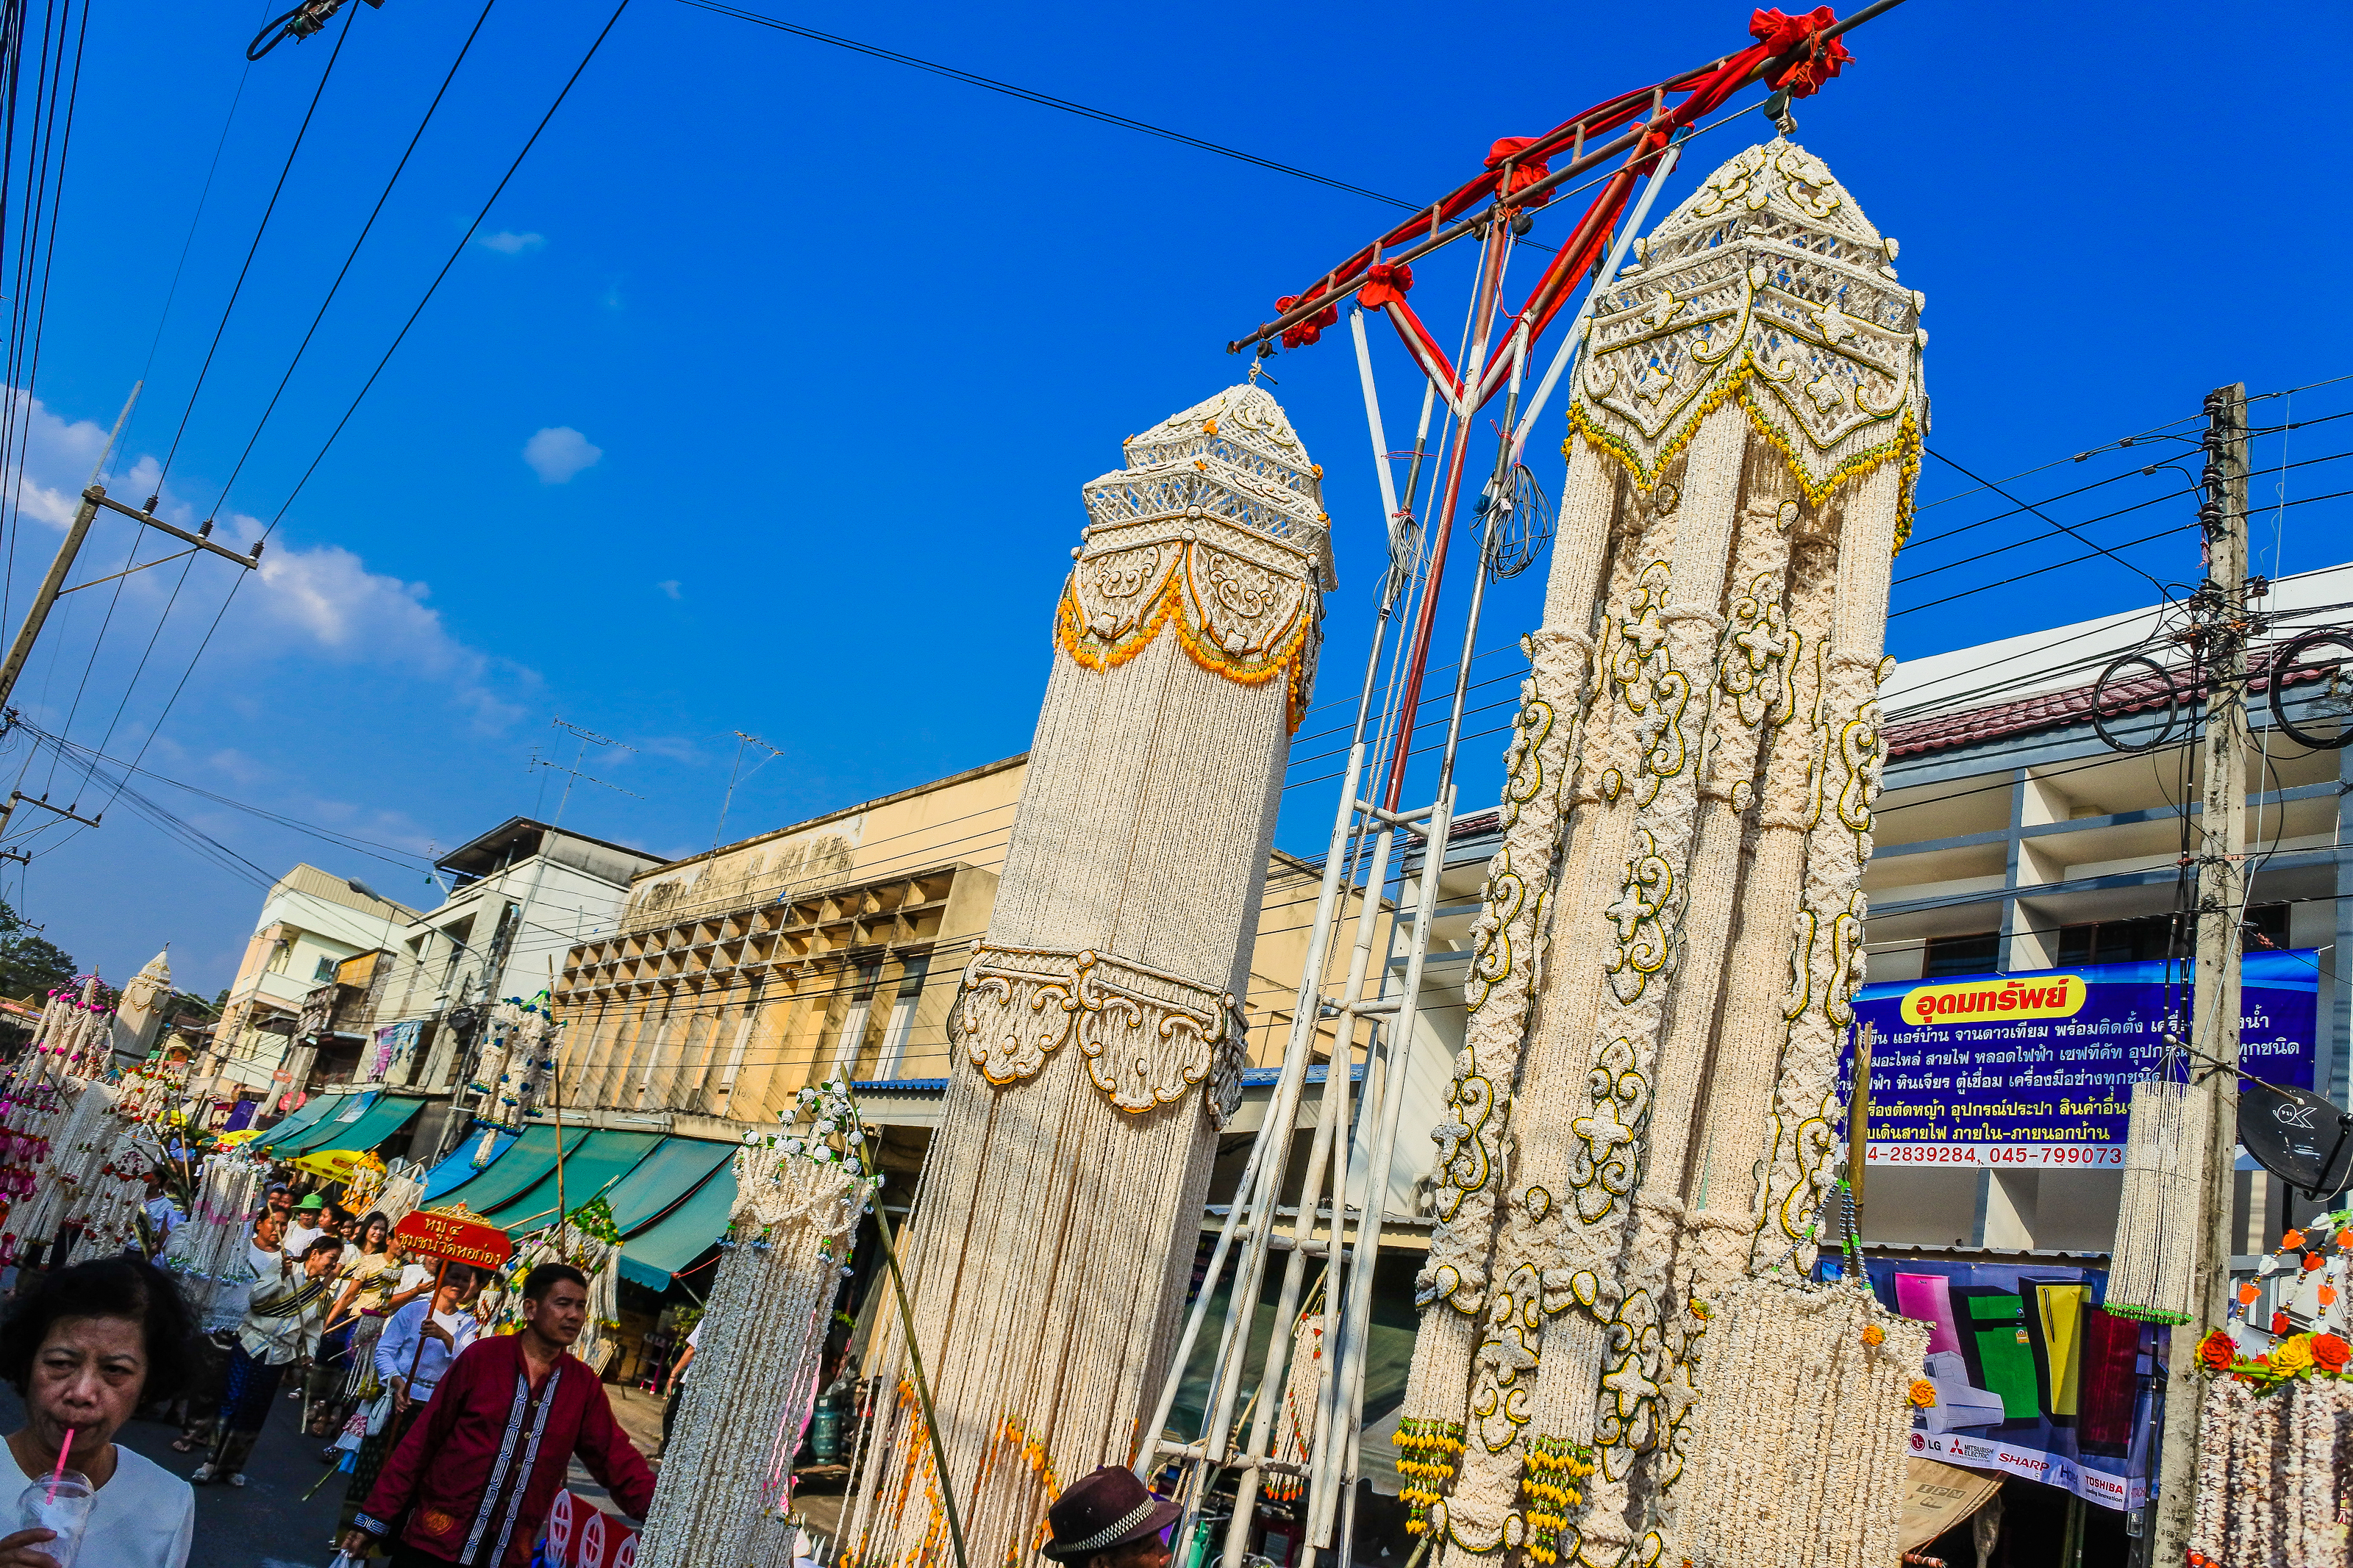
decorate, adoration, garland, sacrifice, beautify, believe, parade, buddhism, rice, adorn, strange, religion, marchers, amazing, garlands, handmade, landmark, sky, tradition, architecture, fun, temple, festival, city, place of worship, tourism, fair, world, tourist attraction, building, crowd